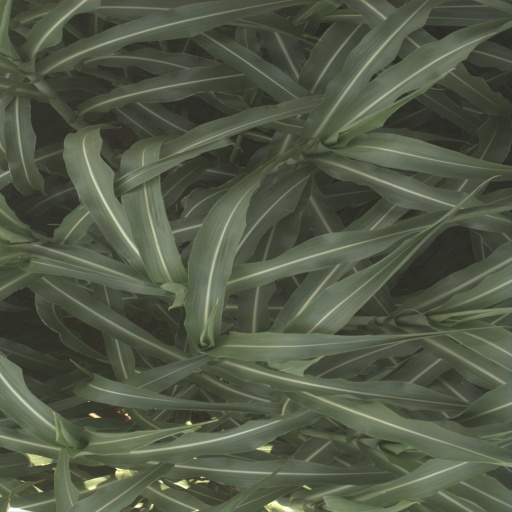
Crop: sorghum